Rudy den Outer

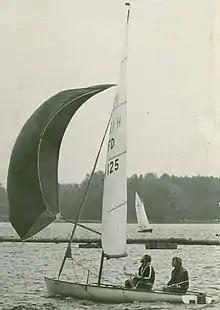
Leo Determan and Rudy den Outer (left) in the Flying Dutchman "Aquarius" on the Kralingsche Plas, Netherlands in 1970

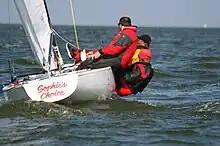
Rudy den Outer, Leo Determan and Ronald den Arend winning the 2008 Vintage Yachting Games in Medemblik.

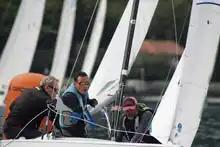
Rudy (left) in full flight during the Europeans Soling 2021 in front of Mandello del Lario

Rudy den Outer, after sailing some Dutch National classes, started his international sailing career in 1970 crewing for Leo Determan in the Flying Dutchman. In 1975, Den Outer crewed for Ben Staartjes in the Tempest. He was a member of the "Yellow Joker" sailing team of Fred Imhoff. He started crewing for Geert Bakker in the Soling in 1981. After that Rudy started to helm the Soling. During 1999 and 2001, Den Outer crewed for Heike Blok in the Dragon. Along with Richard van Rij and helmsman Fred Imhoff's he was part of the "Danisch Joker" Dragon team in 2002 and 2003. During the 2018 Vintage the Soling team of Rudy den Outer, Theo de Lange and Gabor Helmhout took the gold during challenging circumstances off the coast of Hellerup, Denmark. In 2019 den Outer as helmsman with Theo de Lange and Thies Bosch took the gold during the 2019 North American Championship 2019 on Lake Ontario, Kingston, Ontario. With Theo de Lange and Ramzi Souli Rudy became European Champion in the Soling at Mandello del Lario, Italy in 2021. Den Outer is sailing Soling on a regular basis in national and international competitions as a member of the in Rotterdam.